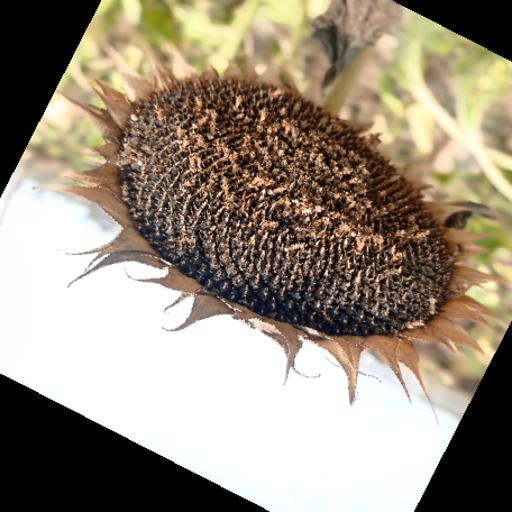
Label: Gray_mold